Government House, Auckland

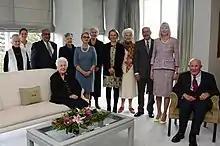
Former governors-general of New Zealand at Government House, July 2016

The Mount Eden property was given to the Crown in 1962, although the Mappins did not depart until 1969. The deed of gift, signed by Sir Frank, and Prime Minister Keith Holyoake on 23 May that year declares that "the donor [was] moved by his duty and loyalty to Her Majesty and by a desire to benefit her present and future subjects in New Zealand by the provision of a site of dignity and beauty for the residence in Auckland for Her Majesty's Representative in New Zealand". The deed states the property is given "upon trust for Her Majesty her heirs and successors according to law as a site for Government House in Auckland for ever ..". Republican Brian Rudman suggested that the House would have to be returned to the descendants of Sir Frank should New Zealand become a republic.